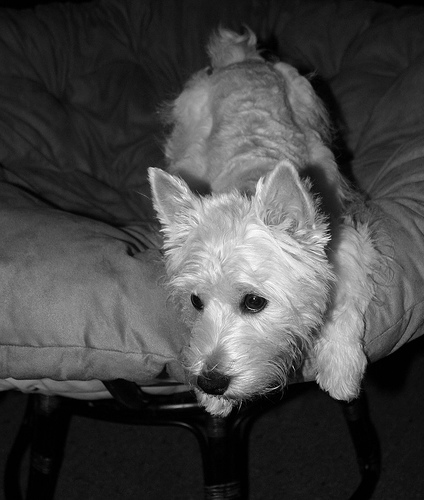
Breed: scottish terrier